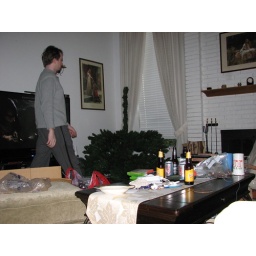
I put a sweater on 'cause it was freakin' &lt;i&gt;COLD&lt;/i&gt; in the garage, where the tree box is.